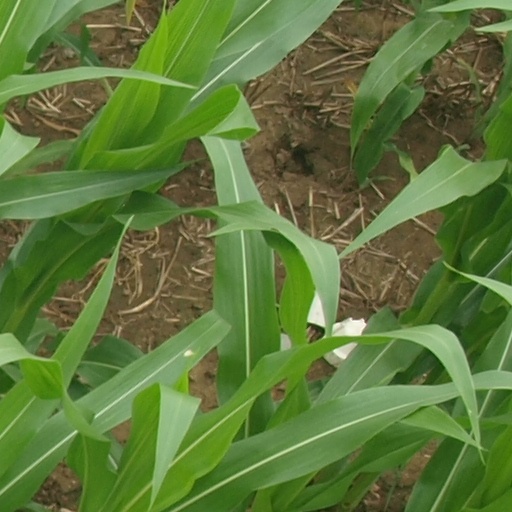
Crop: maize; corn